White-browed sparrow-weaver

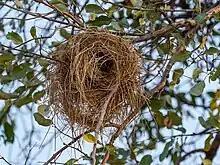
Nest of "P. m. pectoralis" in South Luangwa National Park, Zambia

Breeding has been observed year round, but occurs mainly in warmer months. Year round, groups of the white-browed sparrow-weaver are active and nest-building. Groups of ten to sixty inverted-U-shaped nests of dry grass appear in the outside limbs of trees, although only several are used for breeding or roosting. While breeding nests have only one entrance, roosting nests have an entrance located at each of the two nest extremities. The construction of these nests shows cultural variations. Research has shown that, throughout a region, nests are located at the leeward side of a tree. This behavior preserves a greater number of intact nests for breeding and roosting. White-browed sparrow-weaver nests are sometimes used by other birds, such as the red-headed finch and ashy tit.